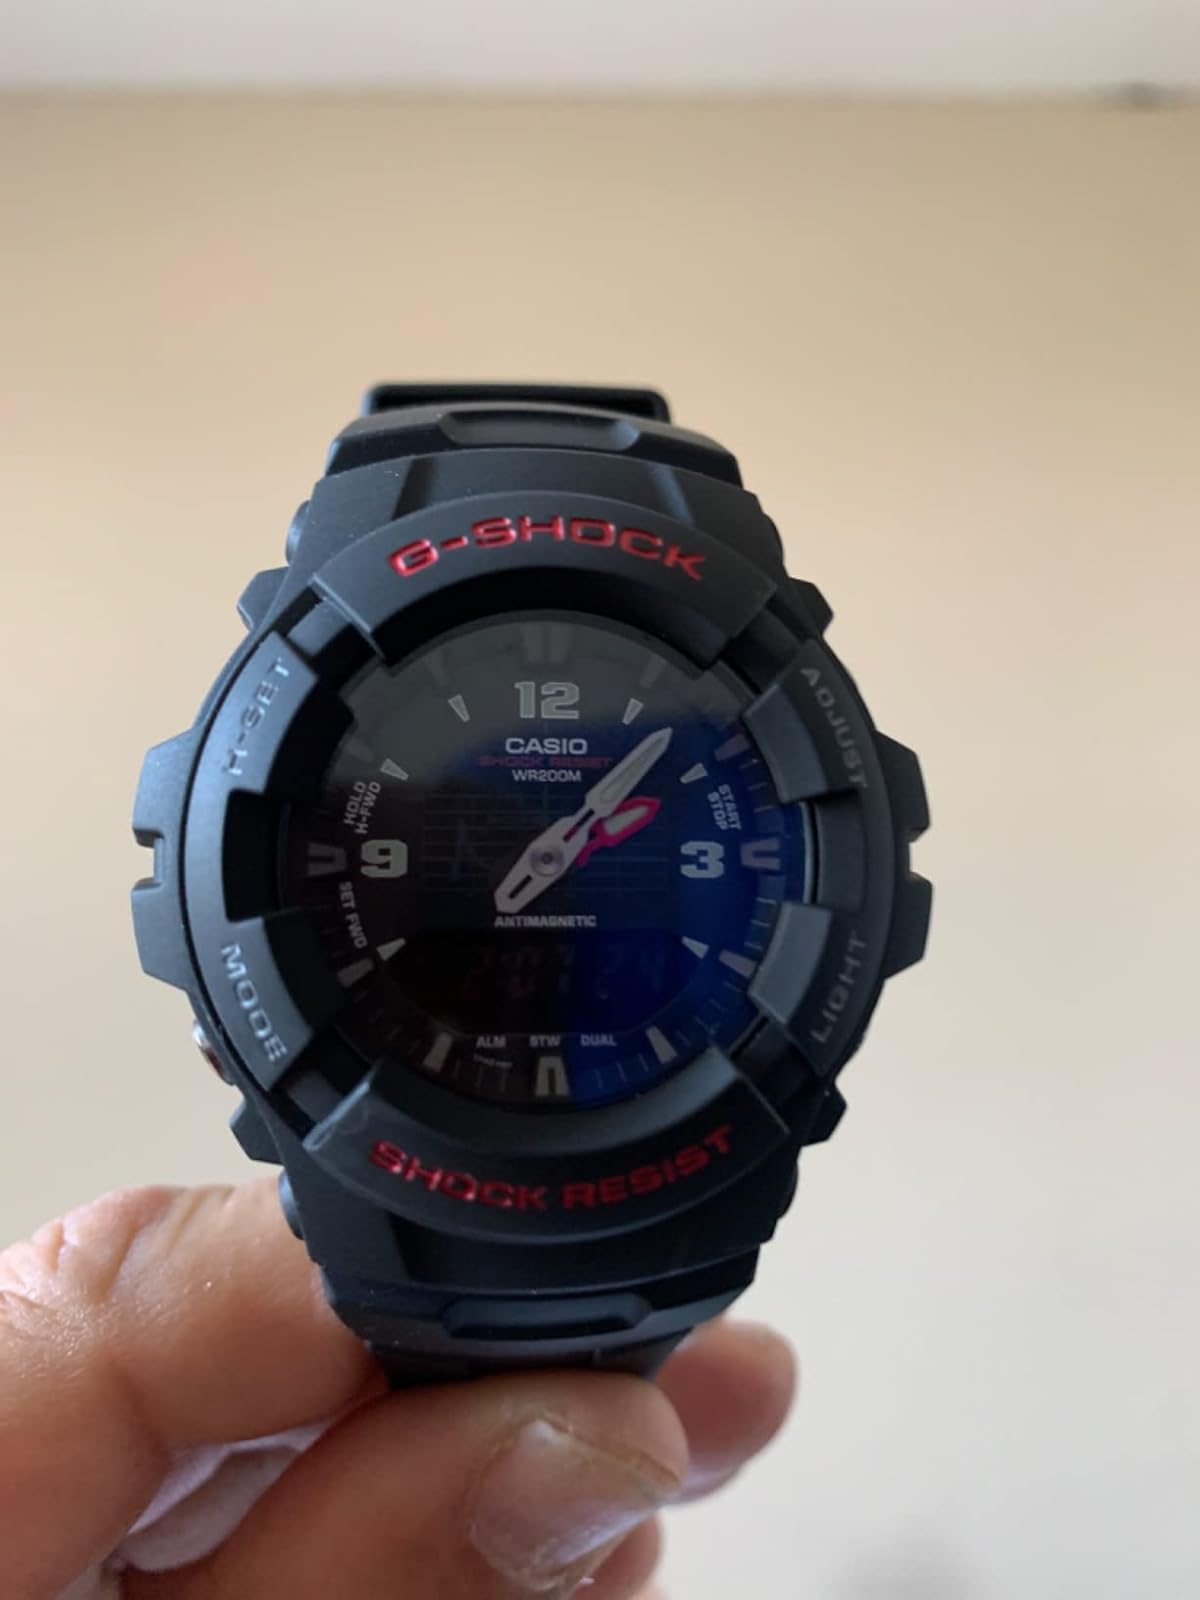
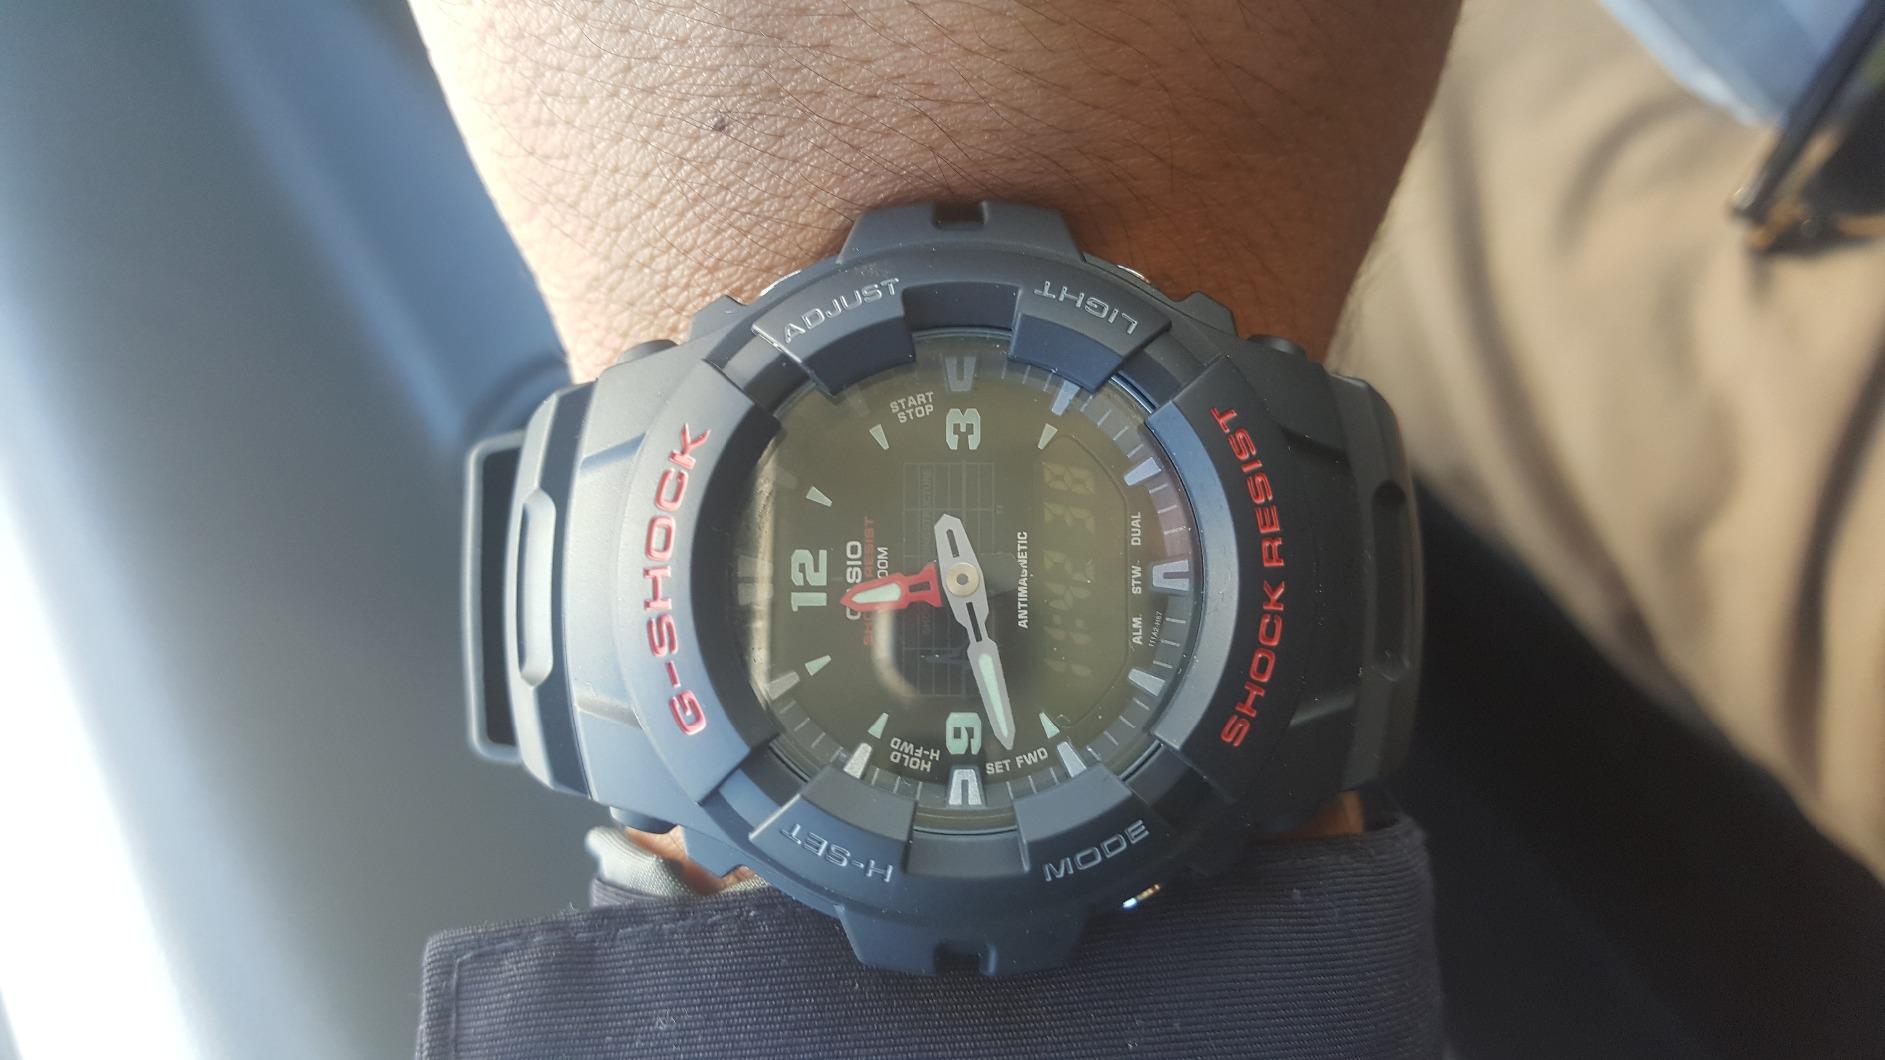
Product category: accessories_watch
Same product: yes